Cray Wanderers F.C.

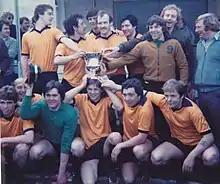
Kent League champions in 1981.

A new club chairman Gary Hillman arrived in 1994/95 and Ian Jenkins, a Cray player since 1993, was appointed manager in 1999. By now, Cray were tenants of Bromley F.C. As champions of the Kent League in 2002–03 and 2003–04, also reaching the FA Vase quarter-final, they achieved promotion into the Isthmian League Division One.